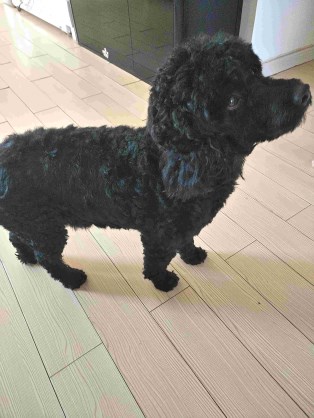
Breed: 2925-n000114-toy_poodle